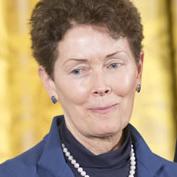
Age: 60